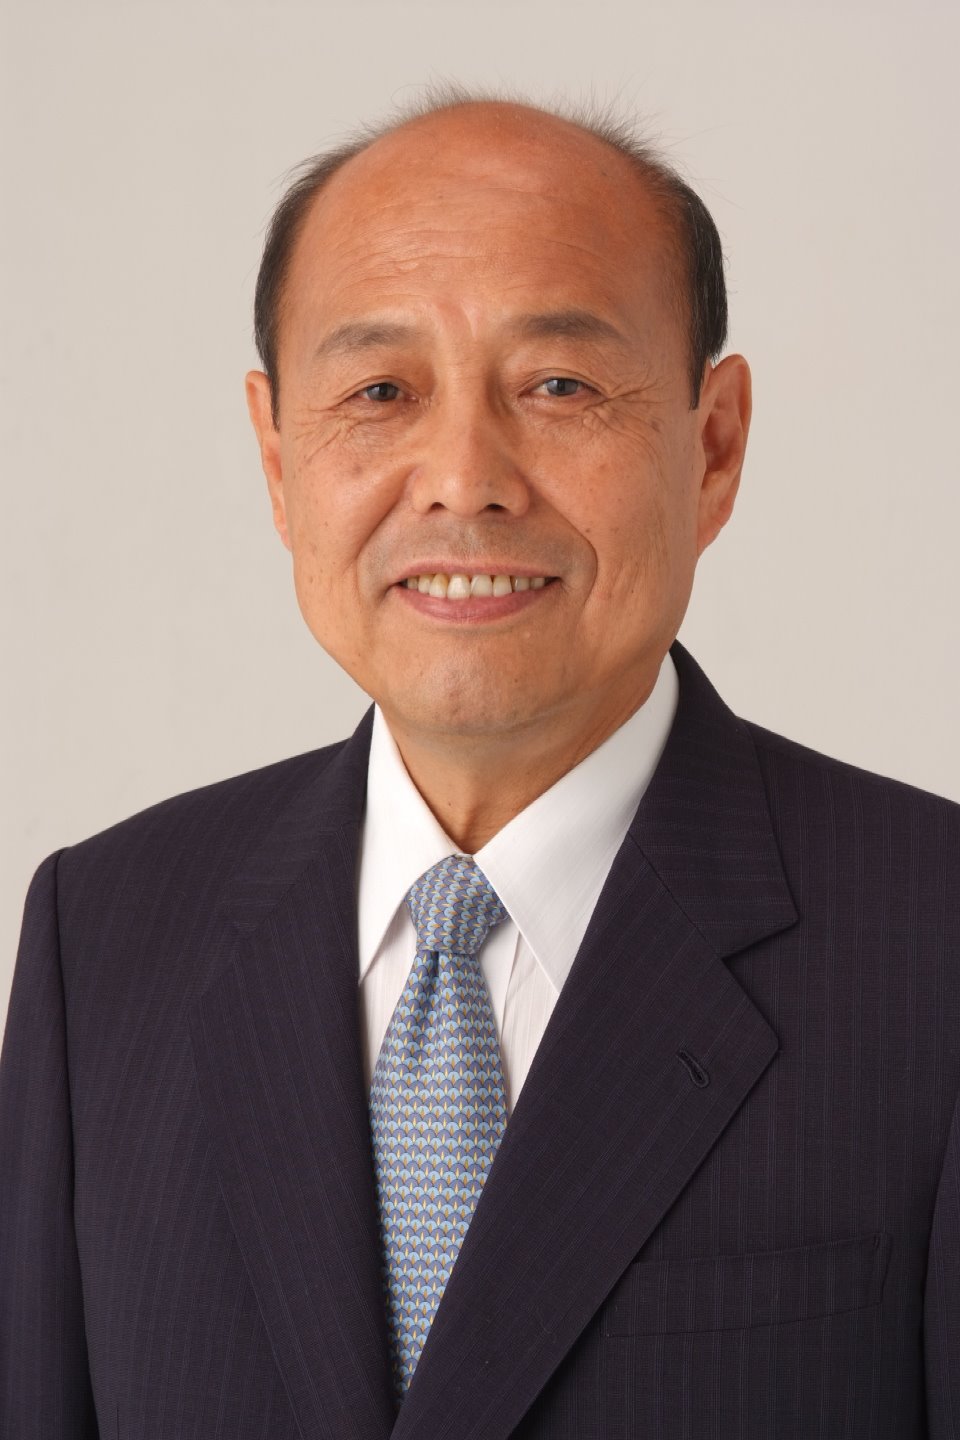
ซาโตชิ นิโนยุ

ไฟล์:Satoshi_Ninoyu_2021.jpg|thumb|right|alt=ซาโตชิ นิโนยุในปี2021|ซาโตชิ นิโนยุในปี 2021
ซาโตชิ นิโนยุ () เกิดเมื่อวันที่ 13 กันยายน ค.ศ. 1944 เป็นนักการเมืองจากประเทศญี่ปุ่น สังกัดพรรคเสรีประชาธิปไตย (ญี่ปุ่น)|พรรคเสรีประชาธิปไตย และเป็นสมาชิกวุฒิสภา นิโนะยุเป็นคนเกียวโต จบการศึกษาที่มหาวิทยาลัยเคโอ ได้รับการเลือกตั้งครั้งแรกในปี ค.ศ. 2004
== อ้างอิง ==
== แหล่งข้อมูลอื่น ==
* เว็บไซต์ทางการ ในภาษาญี่ปุ่น
หมวดหมู่:บุคคลที่ยังมีชีวิตอยู่
หมวดหมู่:บุคคลที่เกิดในปี พ.ศ. 2487
หมวดหมู่:บทความที่มีข้อความภาษาญี่ปุ่น